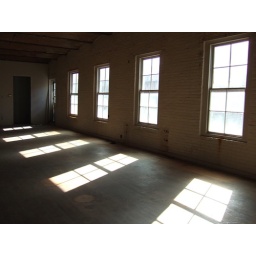
I hope I get my new desk right by these windows